Henry L. Stimson

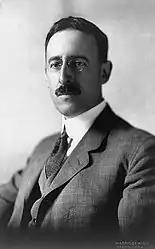
Stimson as a young lawyer

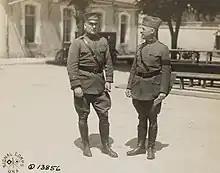
Lieutenant Colonel Alfred William Bjornstad, organizer and director of the U.S. Army Staff College in France, and Lieutenant Colonel Henry L. Stimson who is about to leave the college, July 1918.

Stimson was born in 1867 in Manhattan, New York City, the son of Lewis Atterbury Stimson, a prominent surgeon, and his wife, the former Candace Thurber Wheeler. When he was nine, his mother died of kidney failure, and he was then sent to boarding school.